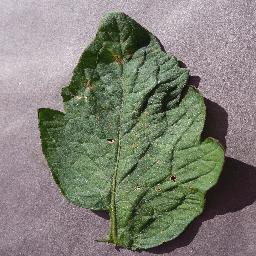
Label: Tomato___Target_Spot